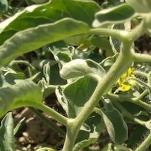
Crop: Tomato
Condition: virosis-d